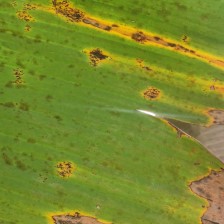
Label: pestalotiopsis